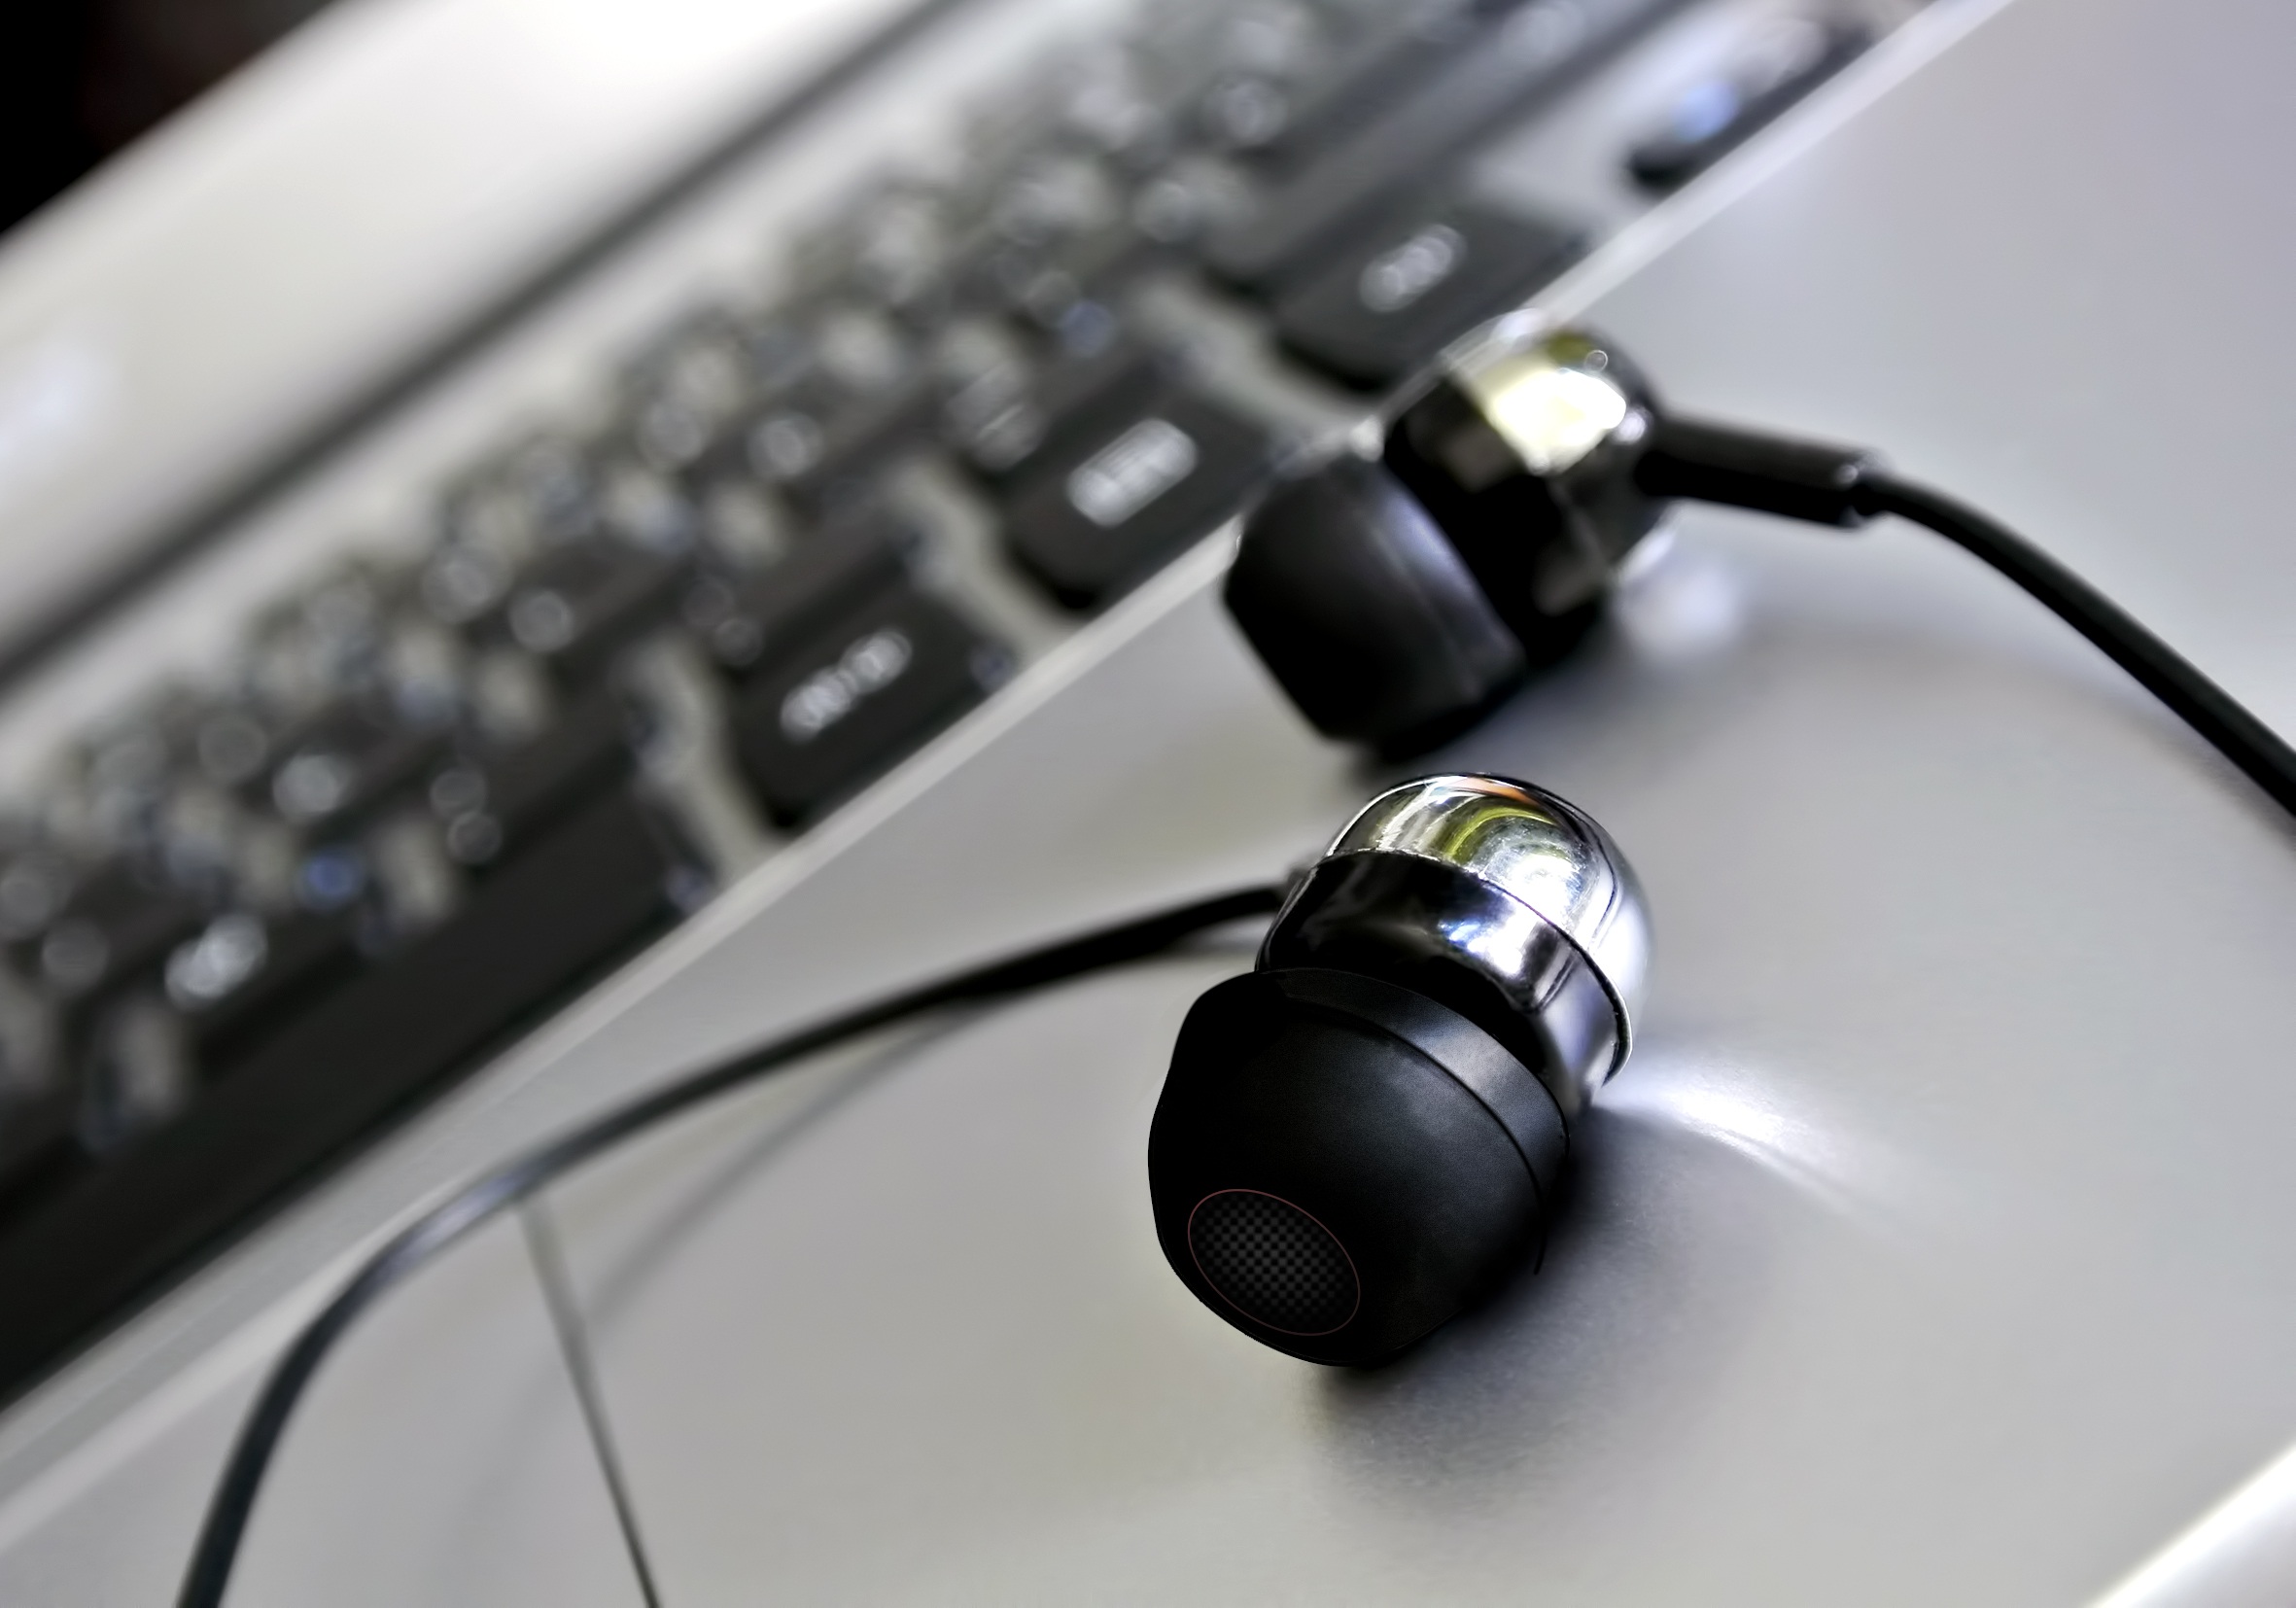
laptop, light, technology, white, transport, vehicle, gadget, memory, steering wheel, black, mobile phone, storage, close up, electronics, audio, headphones, pc, portable, audio equipment, electronic device, communication device, micro sd, laptop bag